SS Statendam (1924)

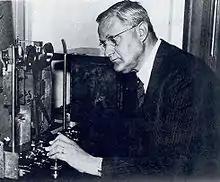
Dr Vening Meinesz with a gravimeter

On 1 January 1931, "Statendam" again collided with a liner in Havana harbour. A heavy sea pushed her against the starboard side of the Italian liner , damaging several plates of the latter's hull. "Statendam" completed at least three Caribbean cruises that winter. The third started from New York on 29 January, and was scheduled to take 25 days. Destinations included the Virgin Islands, Martinique, Barbados and Trinidad, a steamboat excursion up the Orinoco to Ciudad Bolívar, and a visit to Nassau, Bahamas. That winter she ran cruises for a total of four months.